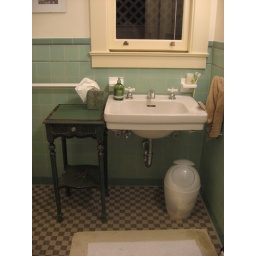
i have been looking for a table to go next to the sink for over a year